Sonoma Raceway

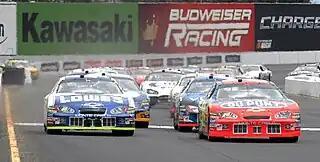
NASCAR Nextel Cup Series race cars at Sonoma Raceway in June 2005

In 1986 Harvey "Skip" Berg of Tiburon, CA took control of the track and became a major stockholder in Brenda Raceway Corp., which controlled the track until 1996. Additional buildings constructed on the property brought shop space to more than during 1987. In addition, a five-year contract was signed with the National Hot Rod Association for the California Nationals. The NASCAR Winston Cup Series debuted at the raceway in 1989.